Kim Richards

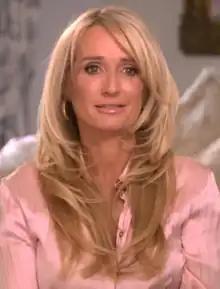
Richards in 2010

Kim Erica Richards (born September 19, 1964) is an American actress, socialite, and television personality. She began her career as a child actress and rose to prominence from her roles in "Nanny and the Professor", "Escape to Witch Mountain", and "Return from Witch Mountain". In 2010, Richards appeared as a main cast member on "The Real Housewives of Beverly Hills" alongside her sister Kyle Richards. She was part of the main cast for the first five seasons and has returned for guest appearances in subsequent seasons.